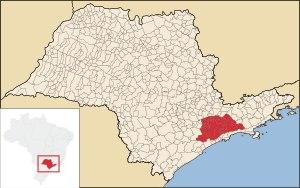
La région métropolitaine de São Paulo, en portugais região metropolitana de São Paulo ou Grande São Paulo, réunit 39 municipalités de l'État de São Paulo constituant une conurbation. Elle englobe plus de 20 millions d'habitants, c'est la troisième plus grande aire urbaine du monde.